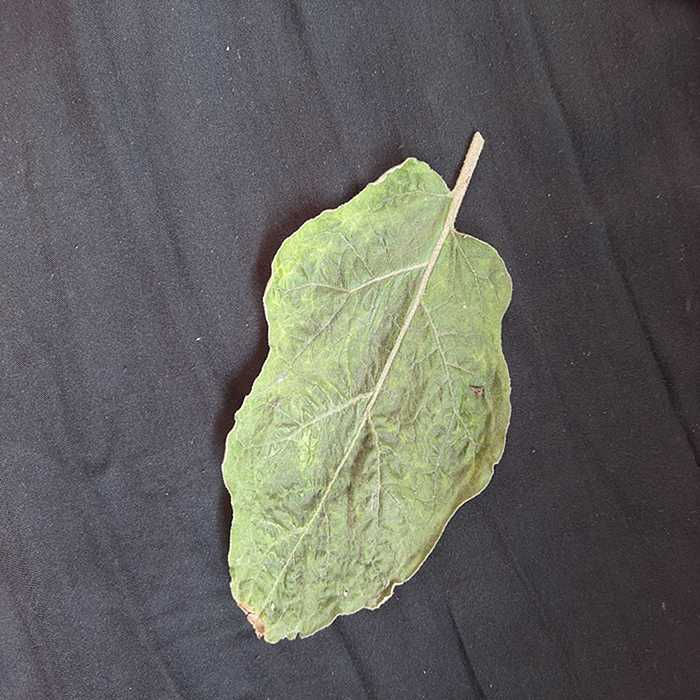
Plant: Eggplant
Label: Eggplant begomovirus